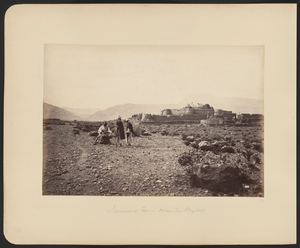
Ce cliché du fort de Jamrūd est extrait d'un album de photographies historiques rares de personnalités et de sites associés à la seconde guerre anglo-afghane. Les trois